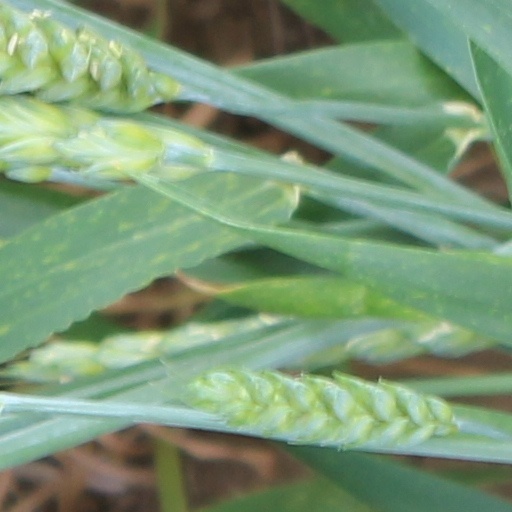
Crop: wheat